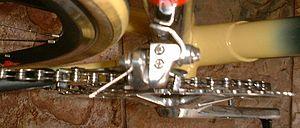
Un dérailleur est une pièce de vélo qui permet le déplacement de la chaîne sur les pignons ou les plateaux pour changer de vitesse, et donc de développement, par démultiplication ou multiplication.